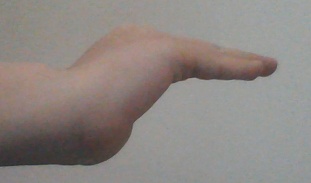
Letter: haa